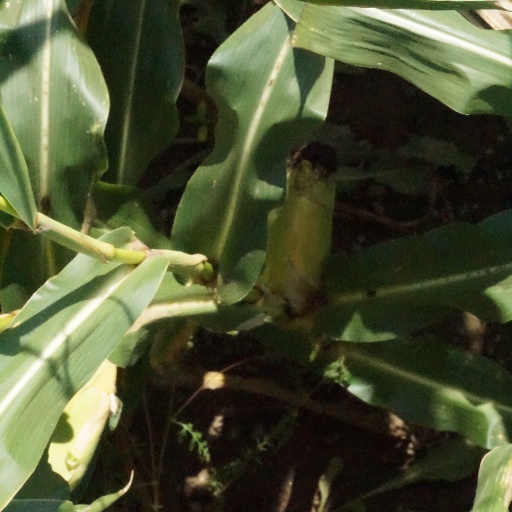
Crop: maize; corn